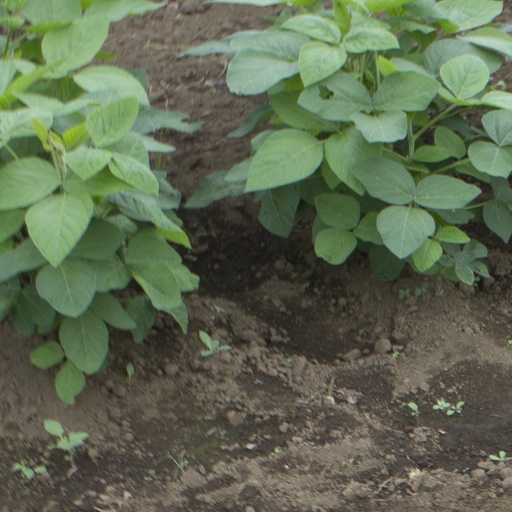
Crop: soybean